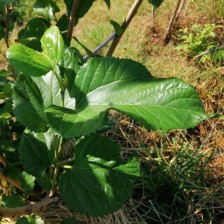
Variety: Buriram60